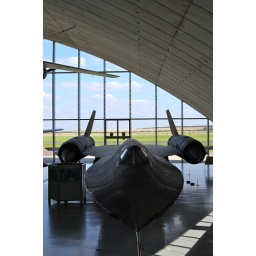
The fastest and highest-flying plane in the World (according the signs anyway)